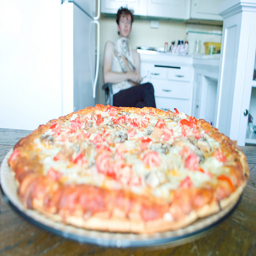
a pan that has a very large pizza on it
There is a man sitting behind a large pizza.
Man sitting on chair in kitchen with baked pizza on table.
A young man setting in a kitchen looking at a pizza on the table.
a pizza on a pan on a table